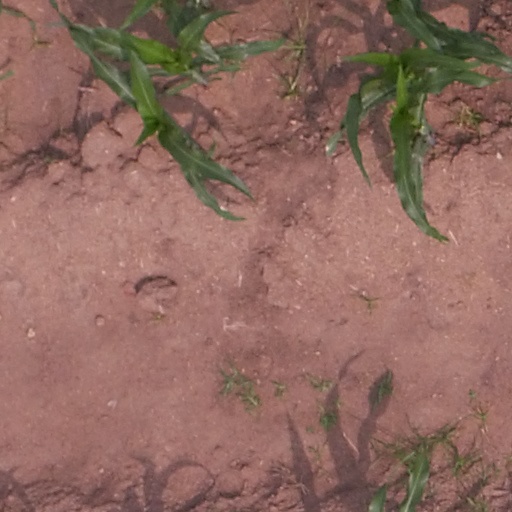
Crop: maize; corn